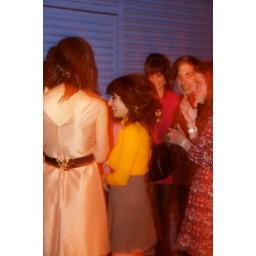
que...the girl in the yellow was soooo adorable